Fundoshi

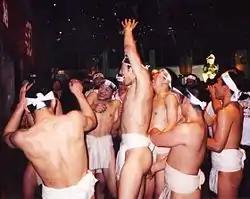
Participants receiving purification by water at the naked festival in Okayama.

There are many other varieties of as there are many variations on the principle of a loincloth. For example, the (literally "earth-basket loincloth" because it looks like the traditional baskets used in construction), is made like the but without a front apron; the cloth is secured to the belt to make a bikini effect. The (literally "black cat ") is like the except that the portion that passes from front to back is tailored to create a thong effect. are not typically worn as everyday clothing. is mainly worn on specific, traditional occasions, particularly when participating in . During February, nearly 10,000 men will gather at Saidaiji Temple in Okayama wearing only to participate in the festival in hopes of gaining luck for the entire year.